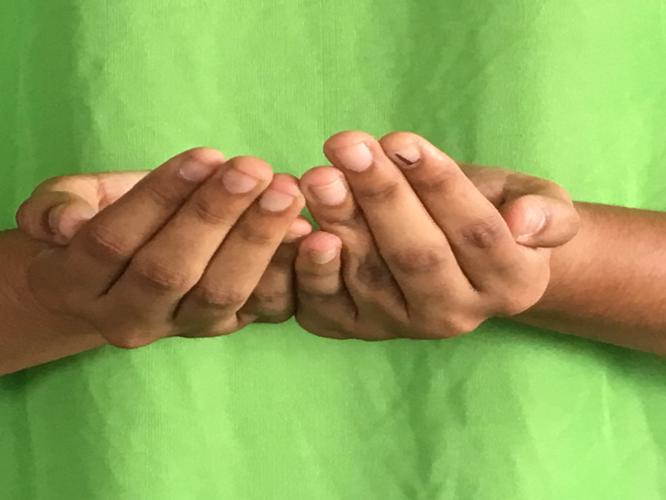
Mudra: Pushpaputa
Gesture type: double_hand